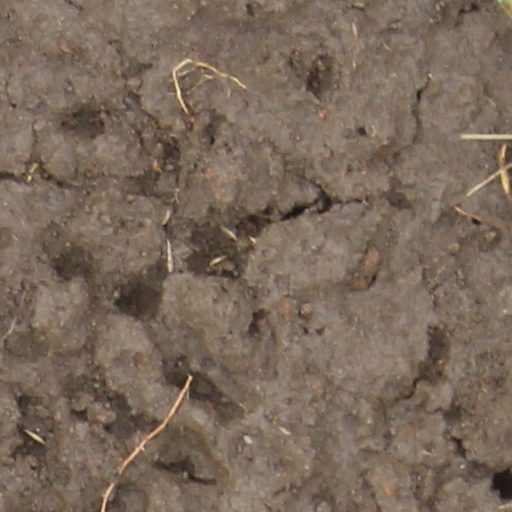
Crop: wheat